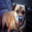
Label: dog